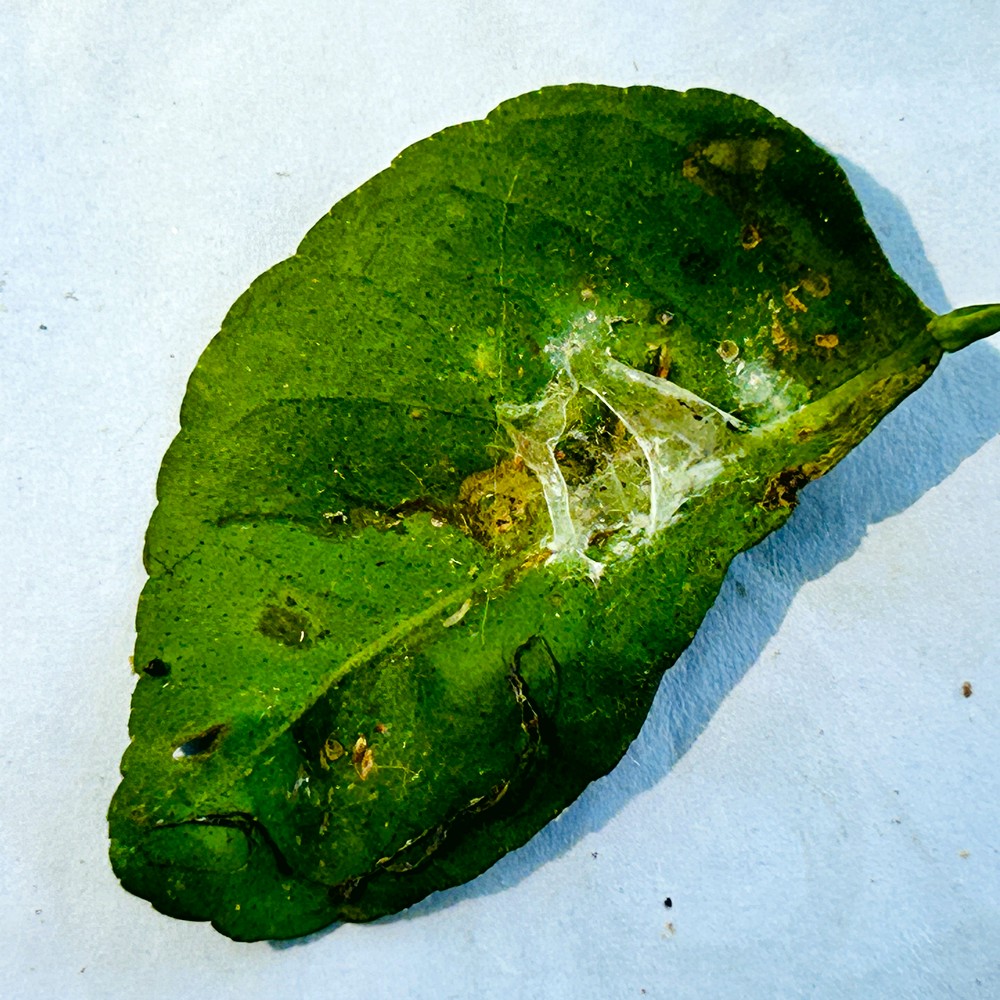
Label: Spider Mites